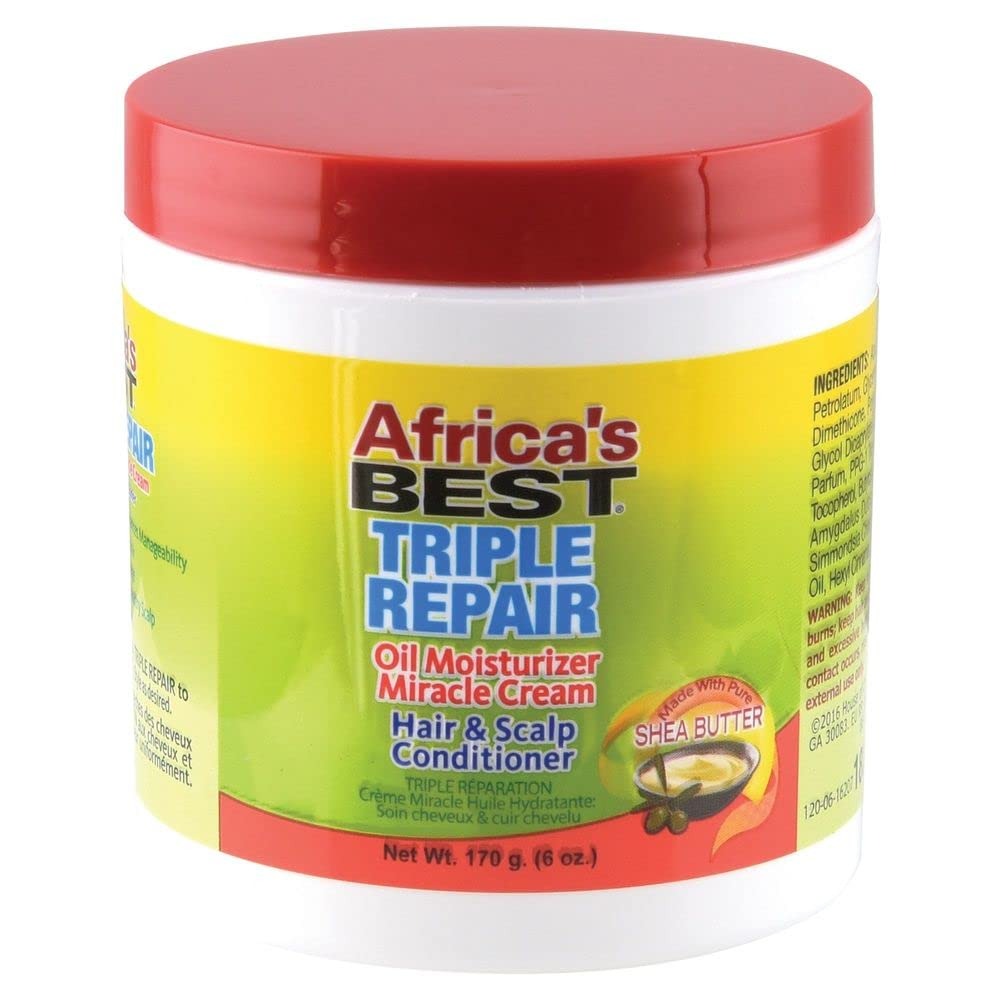
Item Name: Africa's Best Triple Repair Oil Moisturizer Hair and Scalp Conditioner, 6 Ounce
Bullet Point 1: Designed to keep your hair beautiful
Bullet Point 2: Extraordinary blend of ingredients you'll love
Bullet Point 3: With Shea butter
Value: 6.0
Unit: Ounce

Price: 8.985